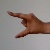
The image shows a hand gesture representing the letter 'Z' in Indian Sign Language.